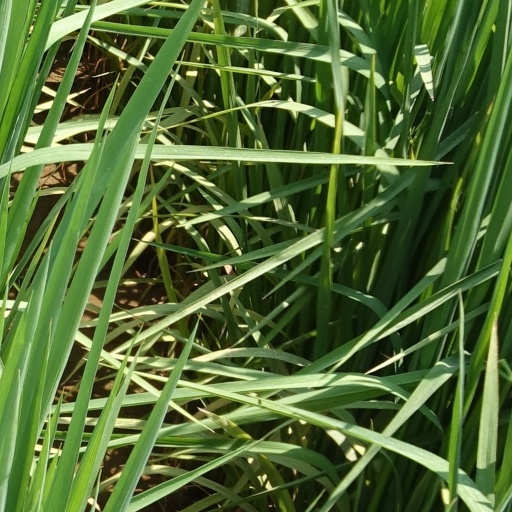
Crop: rice